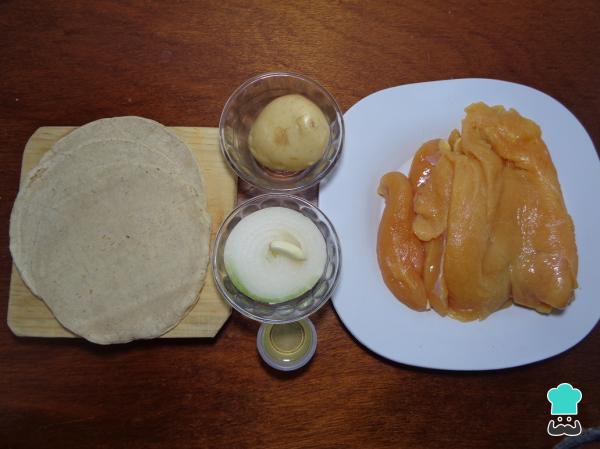
En la siguiente imagen podrás observar los ingredientes que necesitaremos para la preparación de estos deliciosos tacos dorados de papa con pollo.